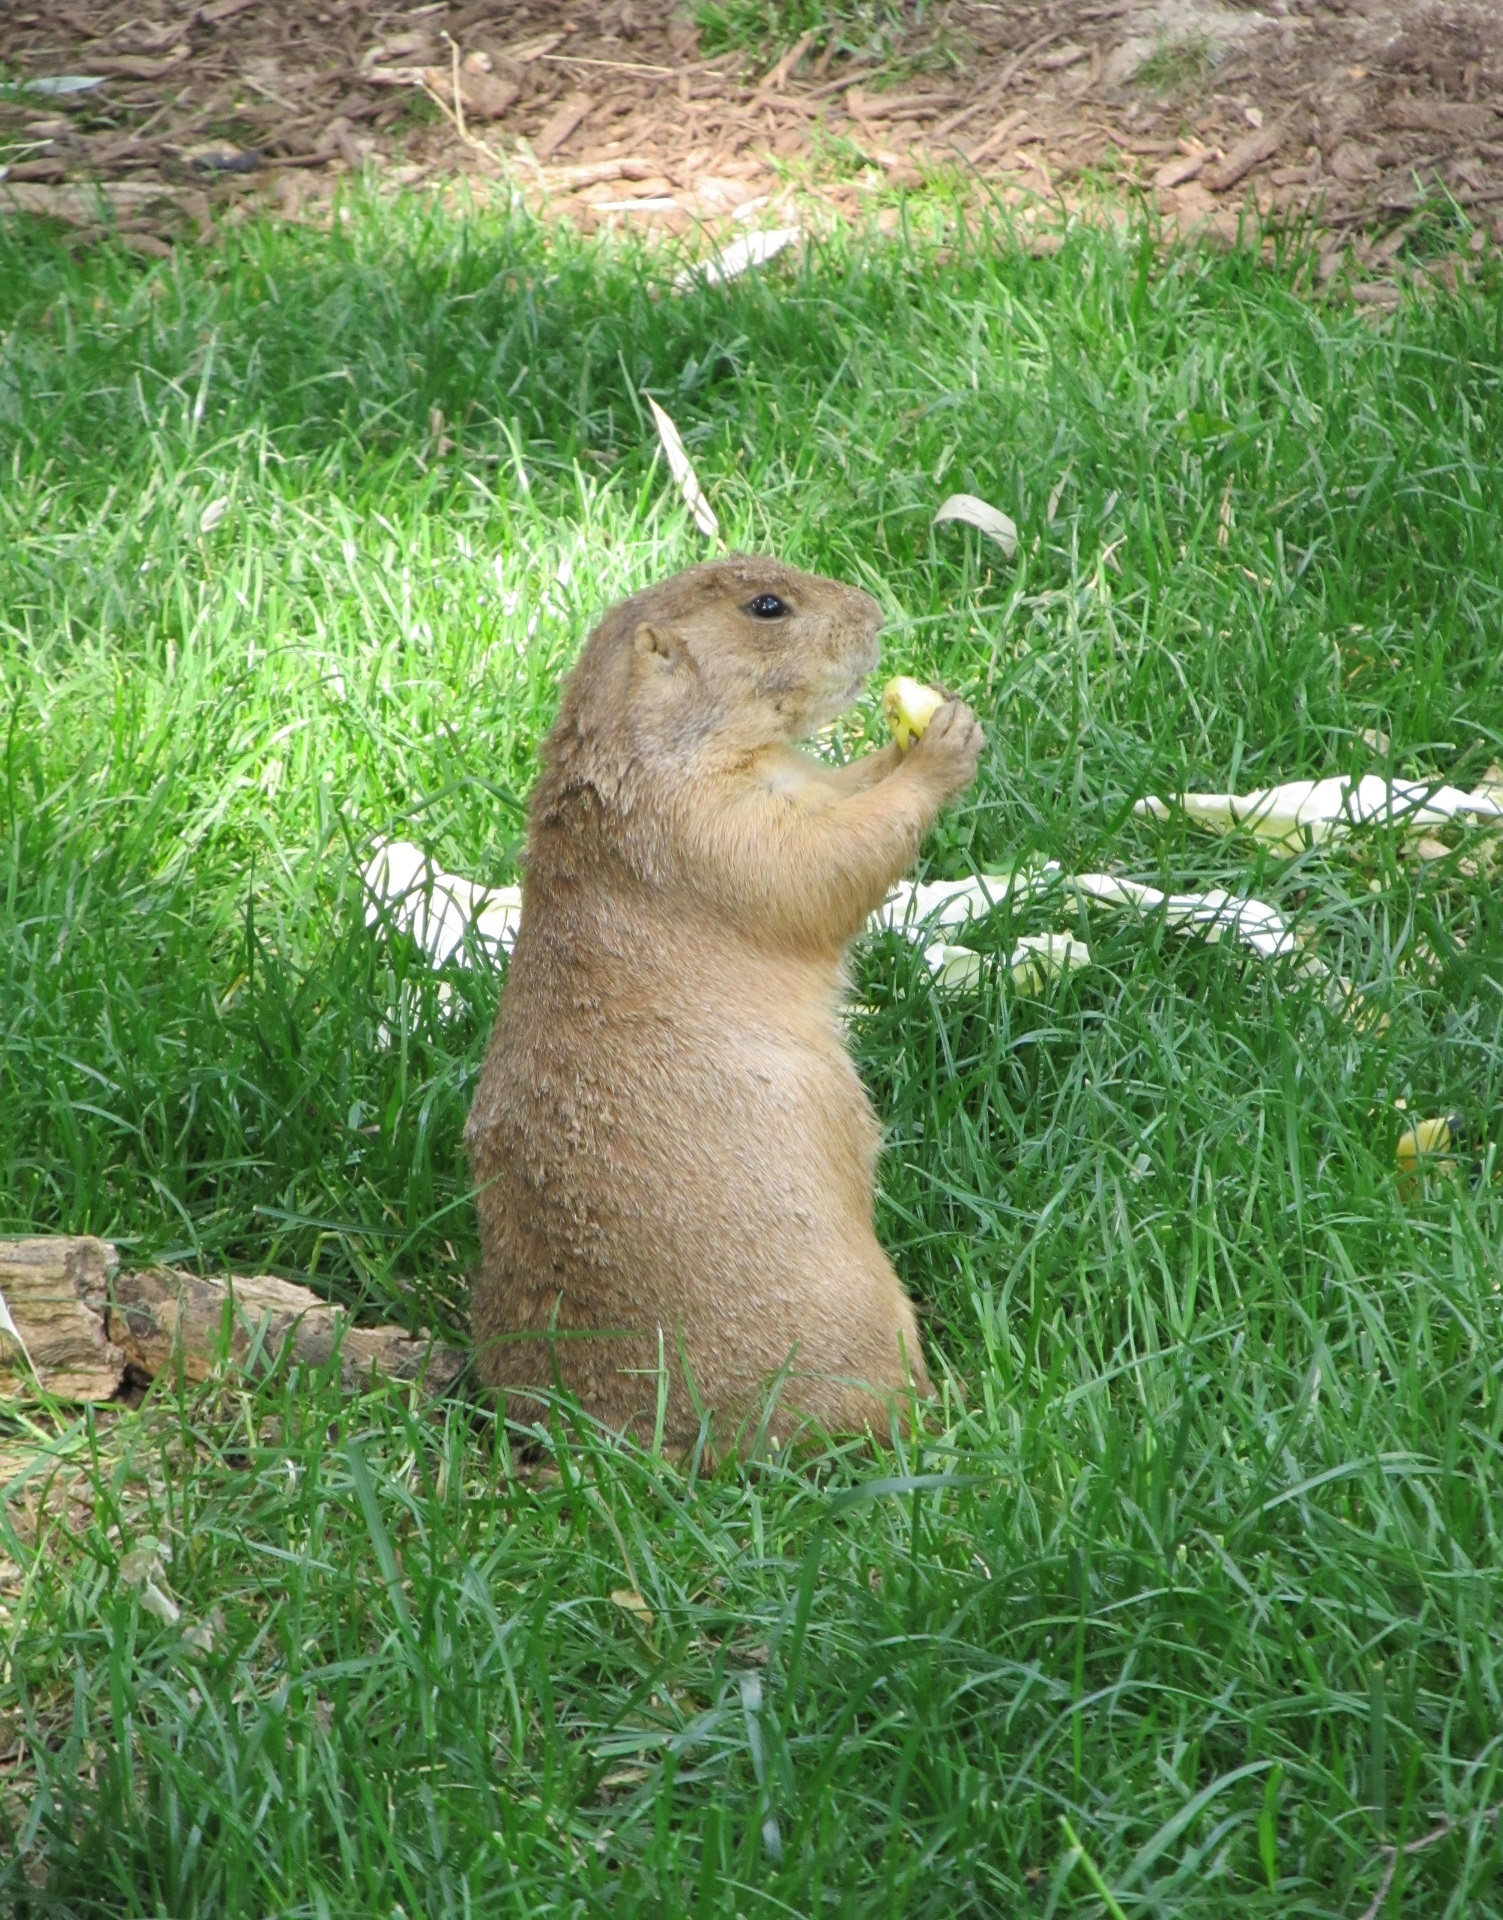
nature, grass, ground, lawn, prairie, cute, looking, wildlife, wild, zoo, fur, portrait, small, mammal, squirrel, rodent, fauna, close up, enclosure, eating, vertebrate, herbivorous, marmot, prairie dog